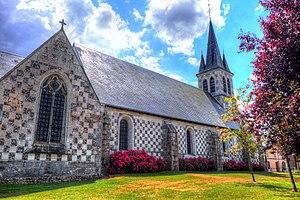
Église Saint-Martin de Thevray (27330), façade nord
Mesnil-en-Ouche est une commune française de l'Eure, en Normandie, créée le 1ᵉʳ janvier 2016 par la réunion de 16 anciennes communes.
Thevray est une ancienne commune française, située dans le département de l'Eure en région Normandie, devenue le 1ᵉʳ janvier 2016 une commune déléguée au sein de la commune nouvelle de Mesnil-en-Ouche.
Le damier est le tablier du jeu de dames, et par extension le nom d'un club où ce jeu se pratique.